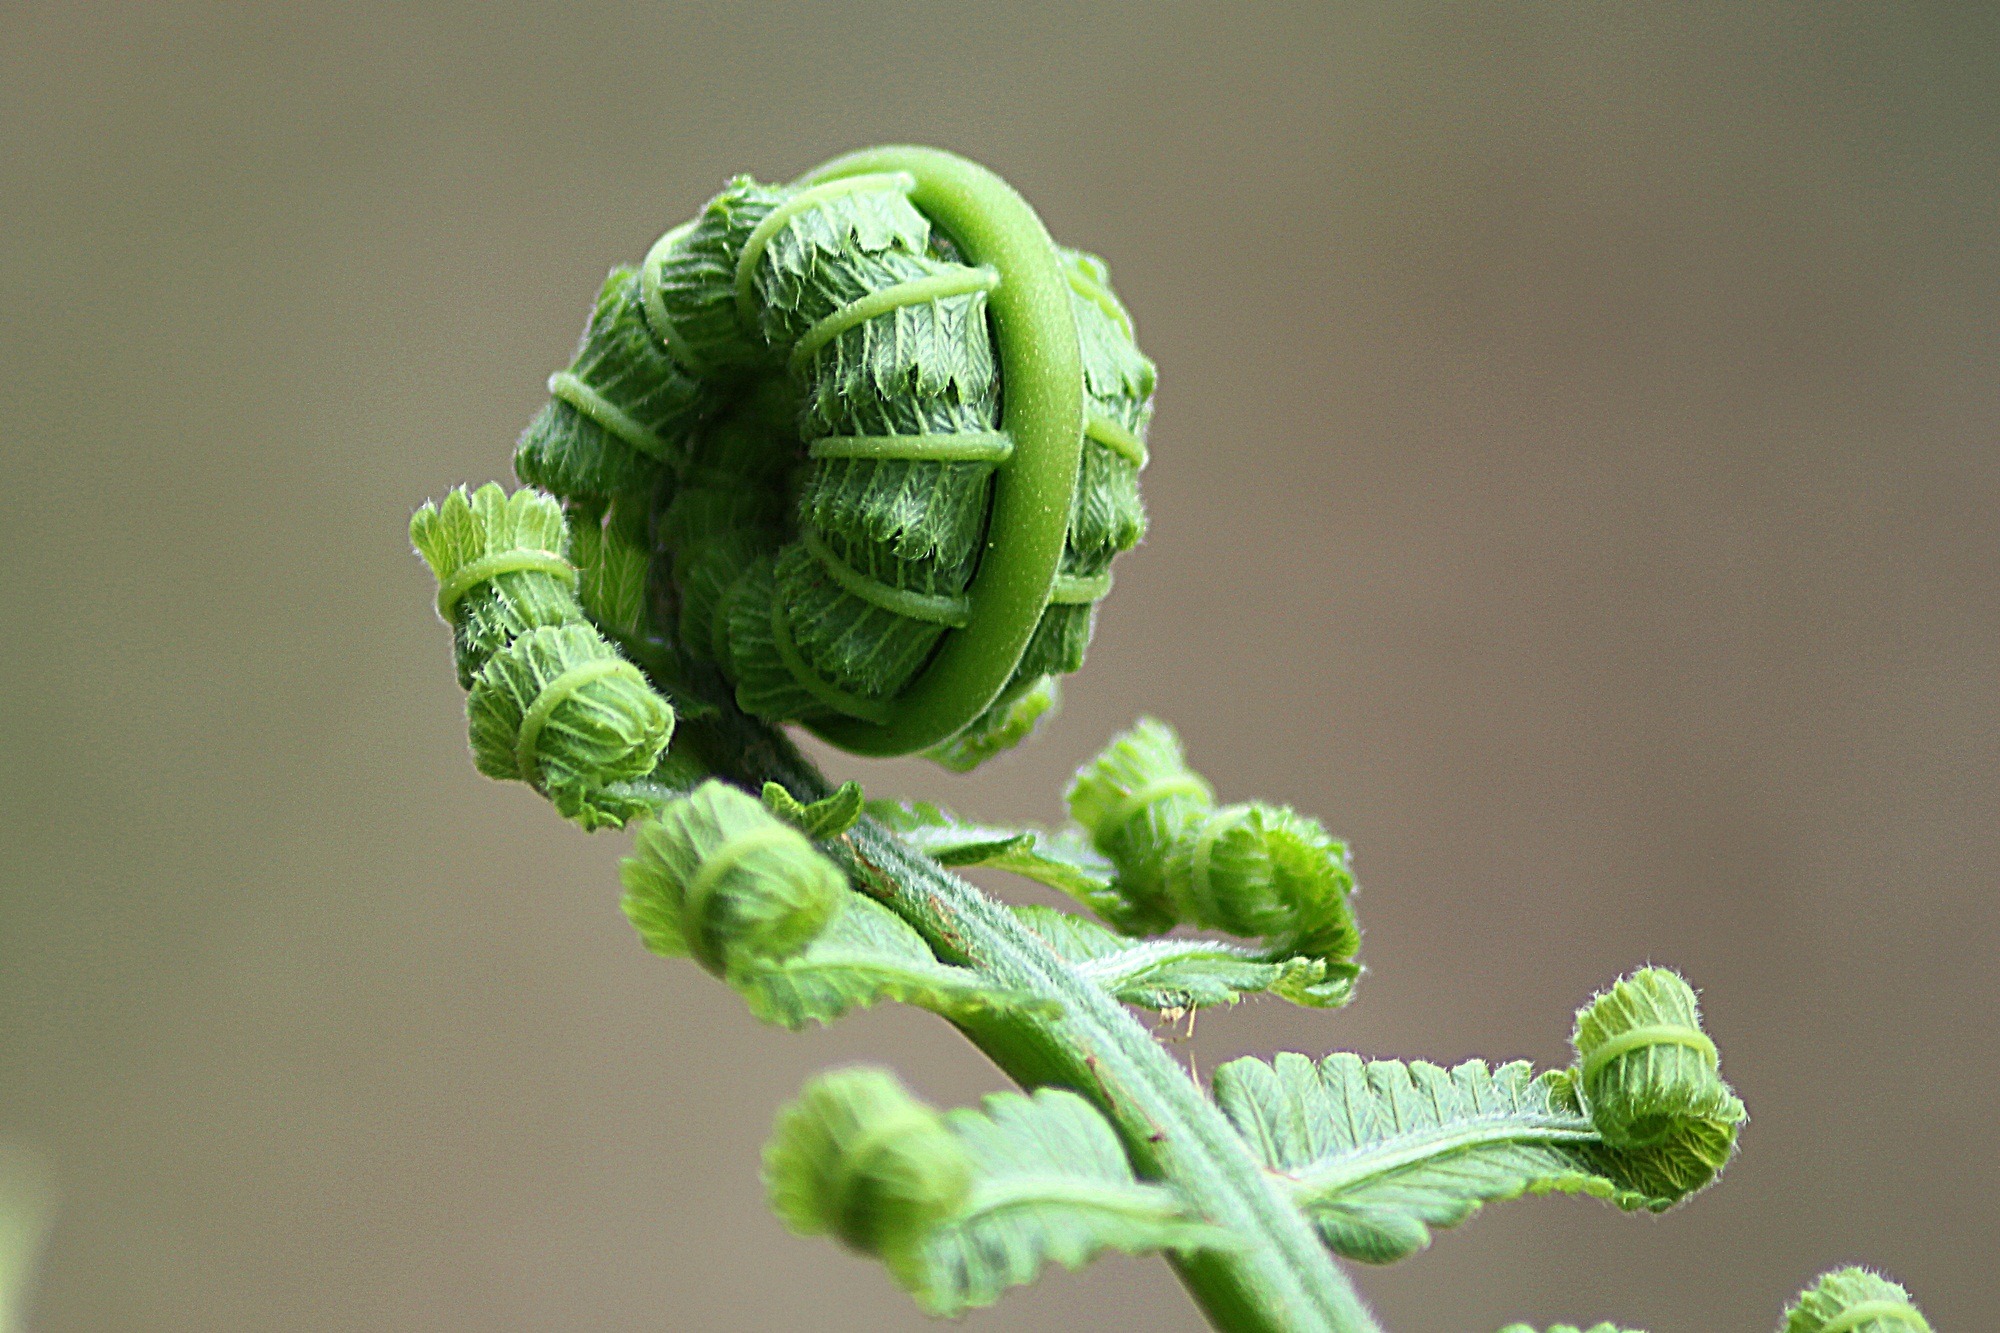
nature, branch, plant, photography, leaf, flower, environment, foliage, green, herb, produce, insect, natural, botany, agriculture, flora, botanical, fern, invertebrate, close up, outdoors, vegetation, roll, horticulture, bud, organic, macro photography, plant stem, land plant, fiddlehead fern